Bulguksa

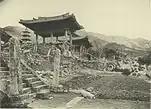
Ruins of Bulguksa in 1914, before restoration

After World War II and the Korean War, a partial restoration was conducted in 1966. Upon an extensive archeological investigation, major restoration was conducted between 1969 and 1973 by the order of President Park Chung Hee, bringing Bulguksa to its current form. The famous stone structures are preserved from the original Silla construction.